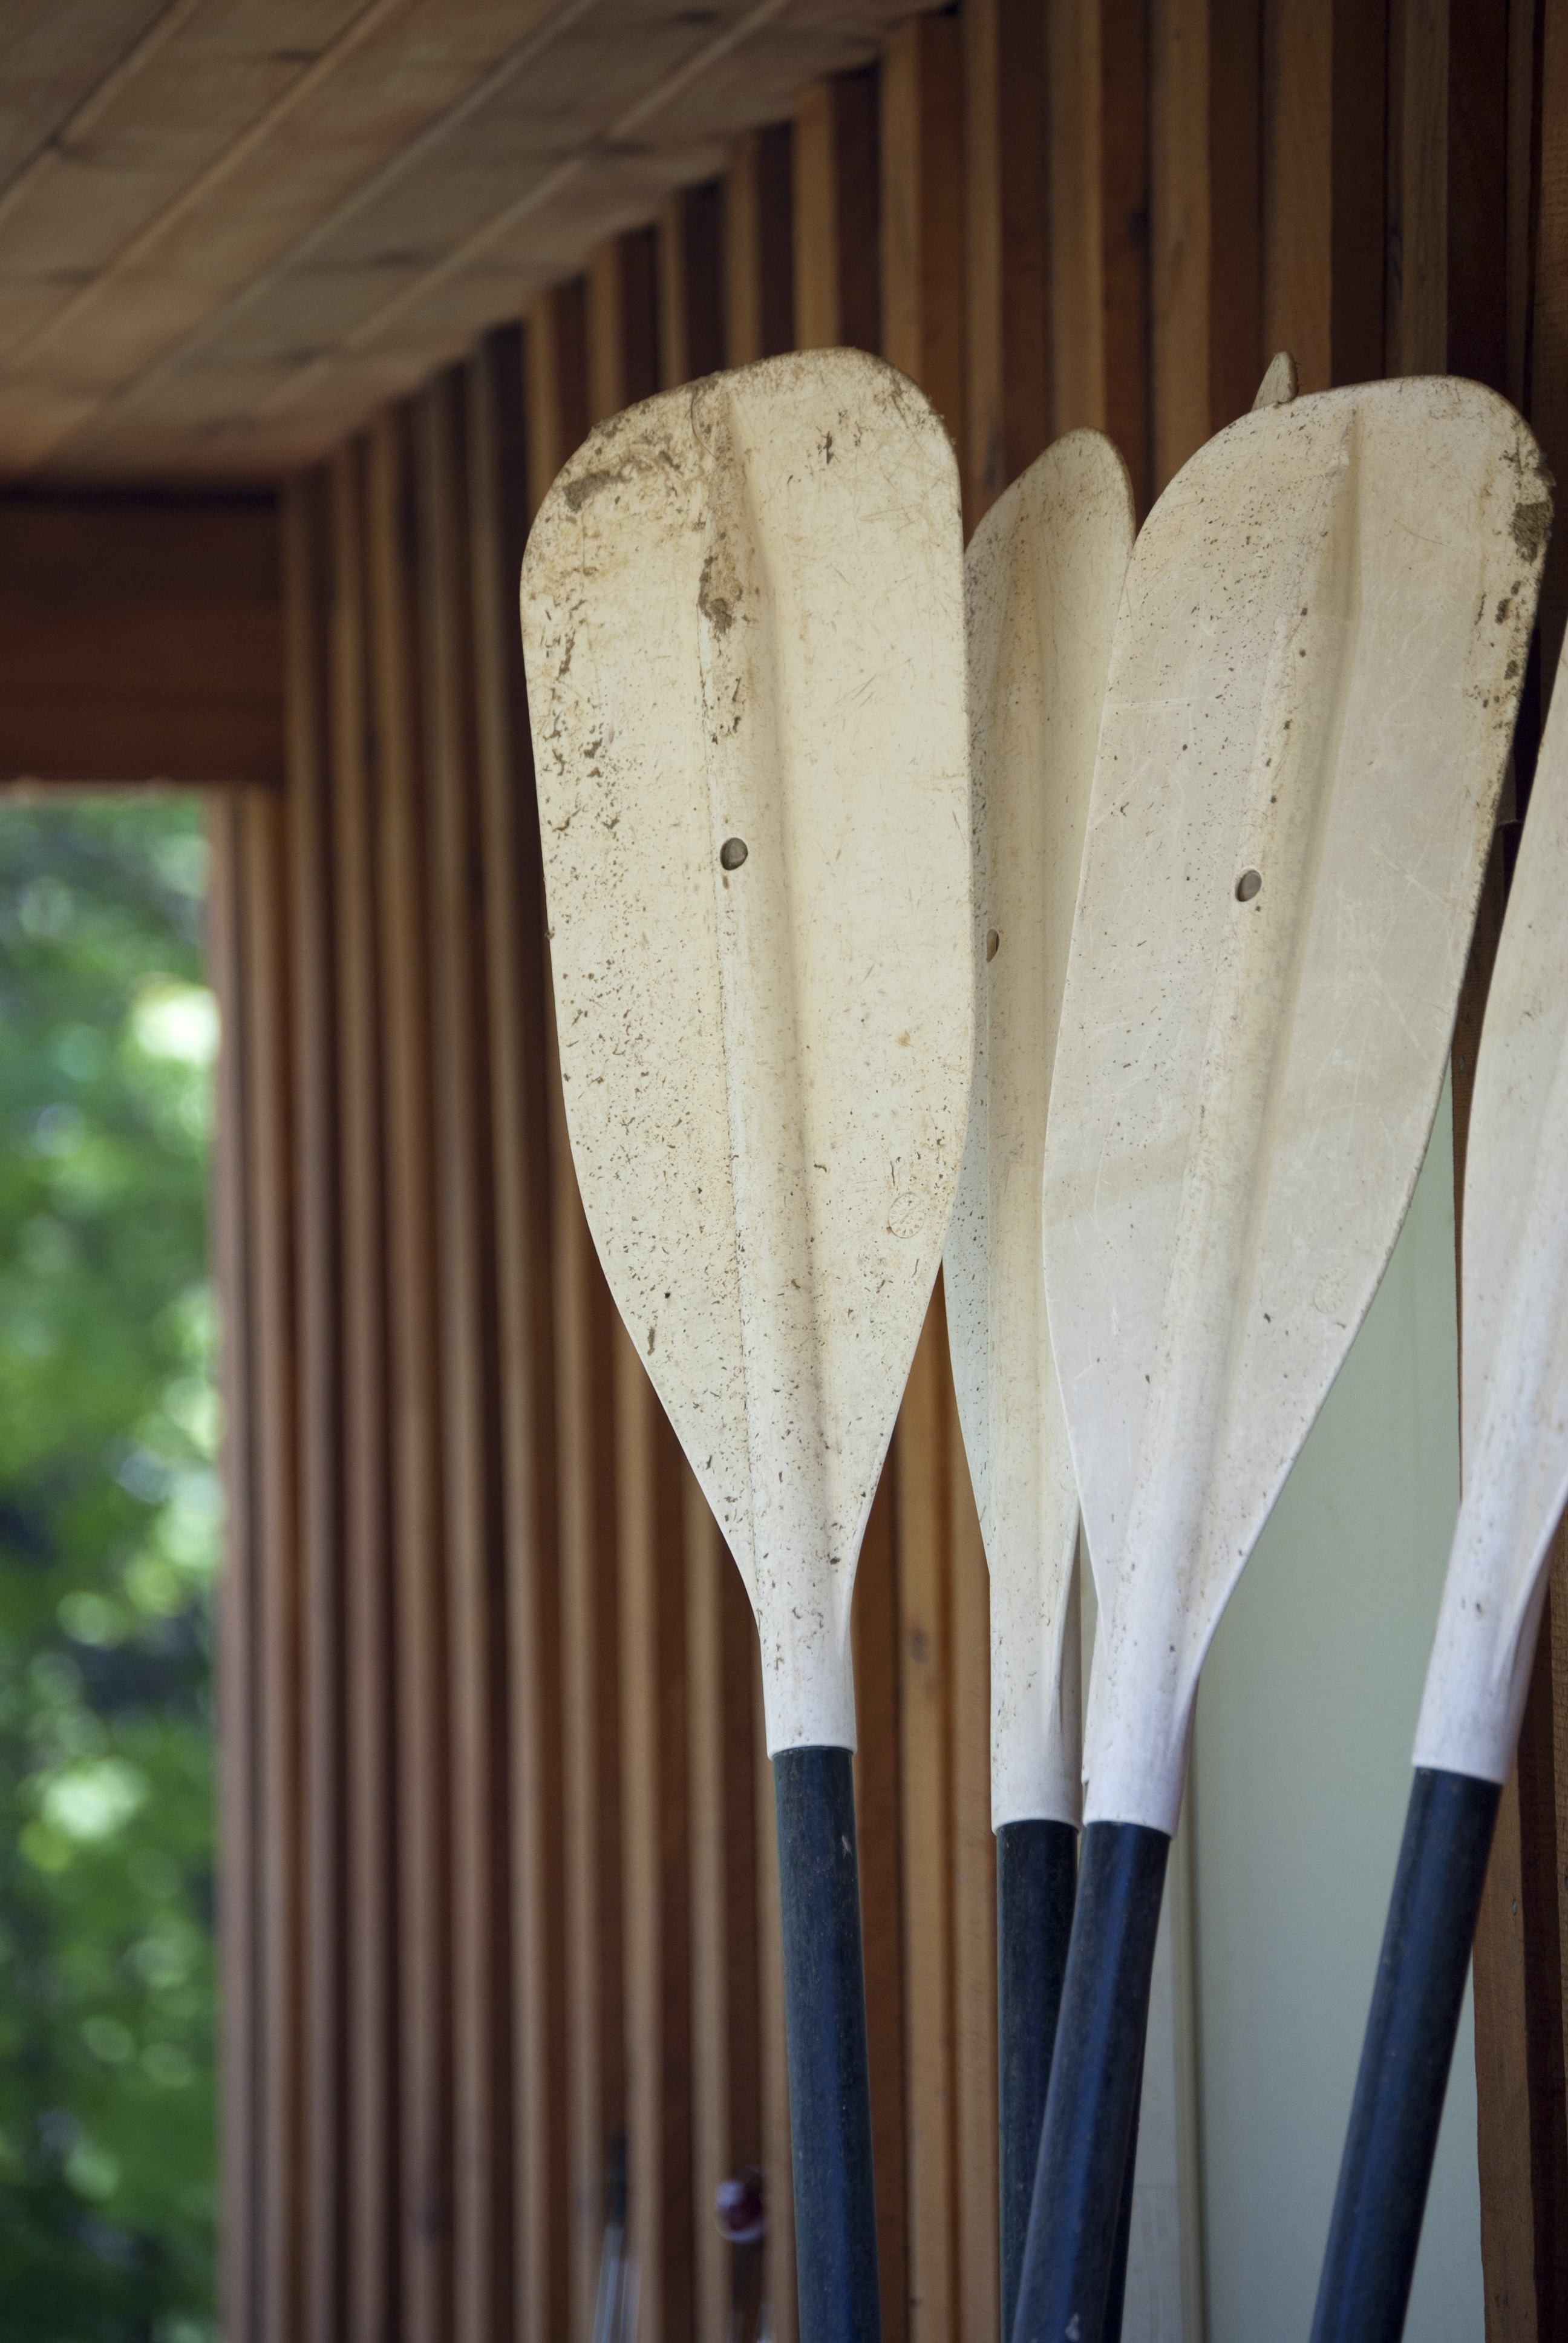
water, nature, wing, wood, lake, summer, canoe, paddle, surfboard, kayak, lighting, interior design, product, outdoors, oars, canoeing, recreational, surfing equipment and supplies